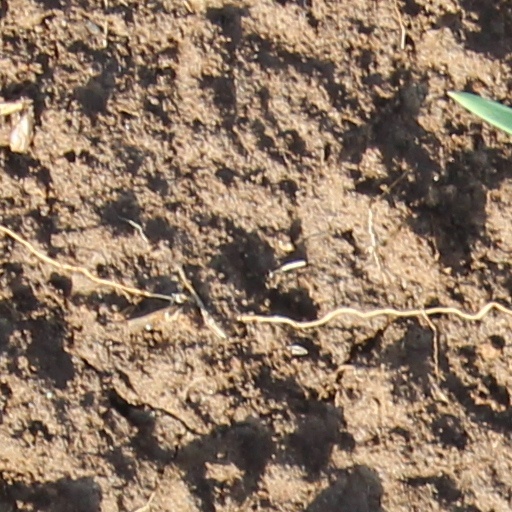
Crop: wheat